Idol Manager

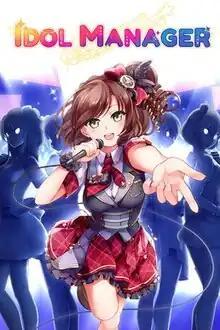
cover art by Pixiv artist Ninamo

Idol Manager is a business simulation game developed by Glitch Pitch and published by Playism. It was initially released on Microsoft Windows on 27 July 2021, with the ported versions of Nintendo Switch, PlayStation 4 and PlayStation 5 available on 25 August 2022.